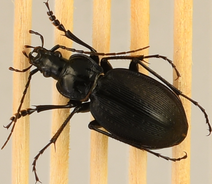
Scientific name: Carabus goryi
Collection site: Mountain Lake Biological Station NEON (MLBS), plot MLBS_002